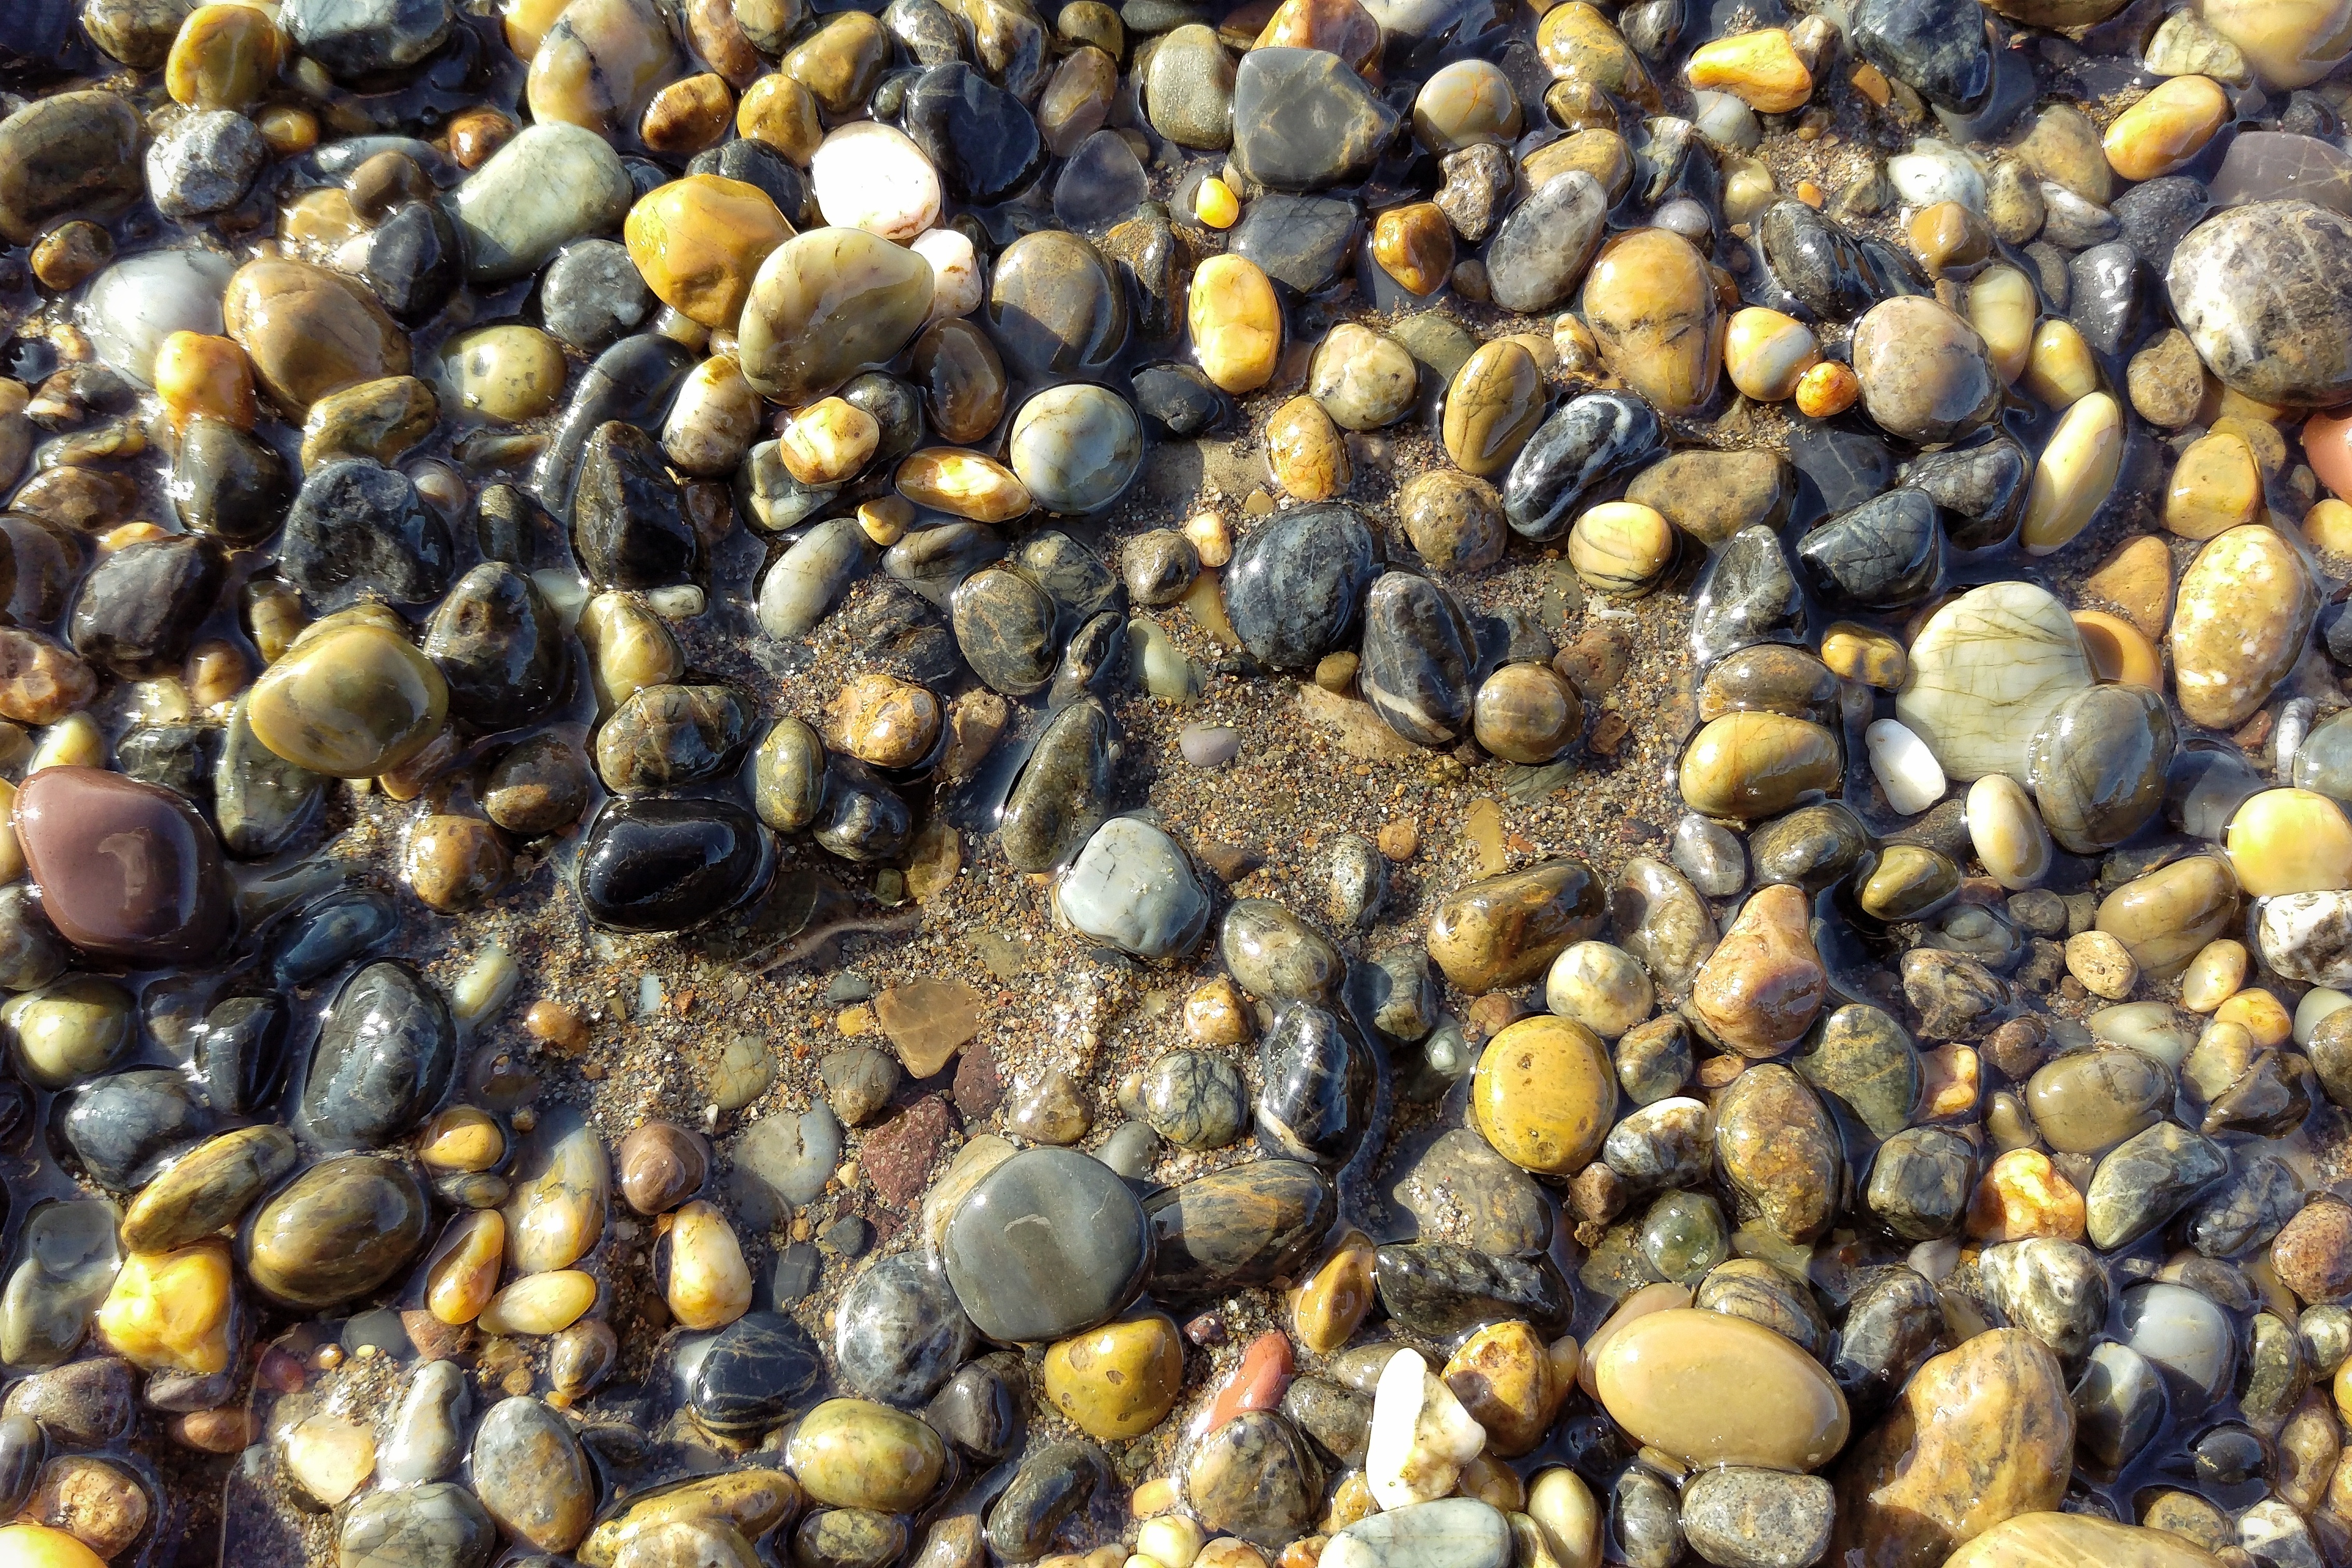
beach, landscape, sea, water, rock, food, produce, pebble, material, gravel, pebbles